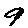
Label: 9